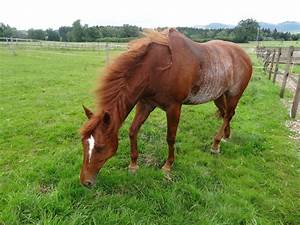
Label: horse